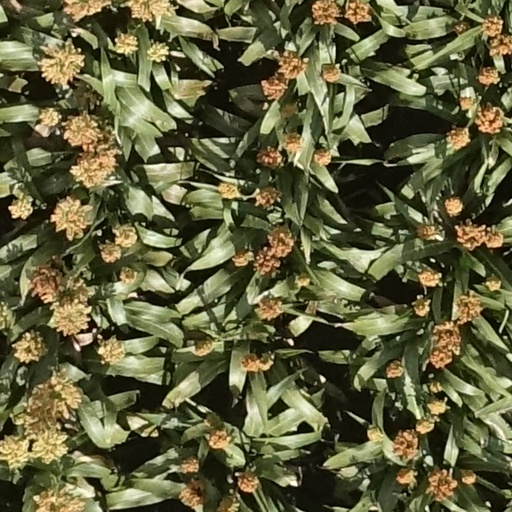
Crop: sorghum